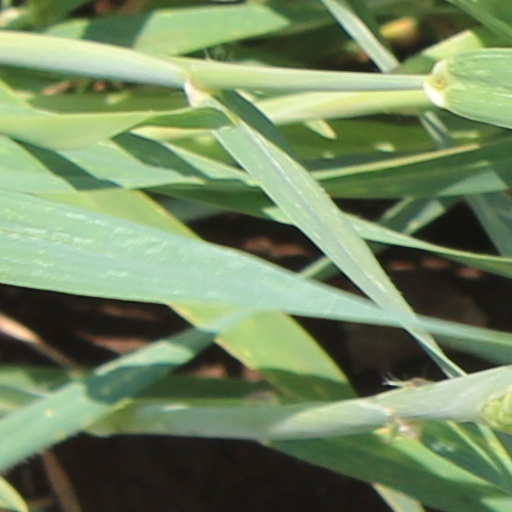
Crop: wheat